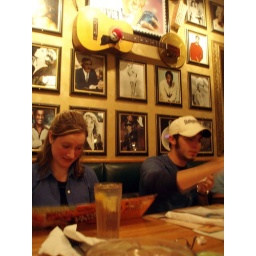
notice the monkey in the guitar